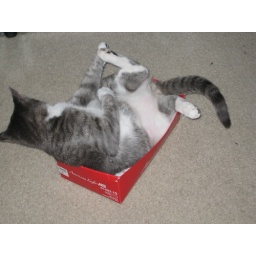
Other kitty in a box